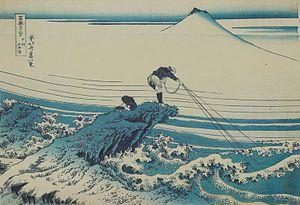
La Grande Vague de Kanagawa, plus connue sous le nom de La Vague, est une célèbre estampe japonaise du peintre japonais spécialiste de l'ukiyo-e, Hokusai, publiée en 1830 ou en 1831 pendant l'époque d'Edo.